Alexandre-Marie Guillemin

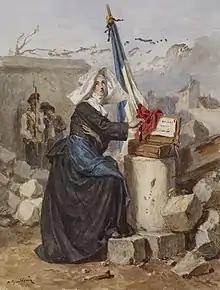
"Aid for the Wounded (Sister of Charity)" by Alexandre-Marie Guillemin, c. 1865, watercolor, 24.1 × 18.3 cm. Walters Art Museum

Alexandre-Marie Guillemin (1817–1880) was a French genre painter. He studied under Antoine-Jean Gros and in 1861 he was awarded the Legion of Honour.